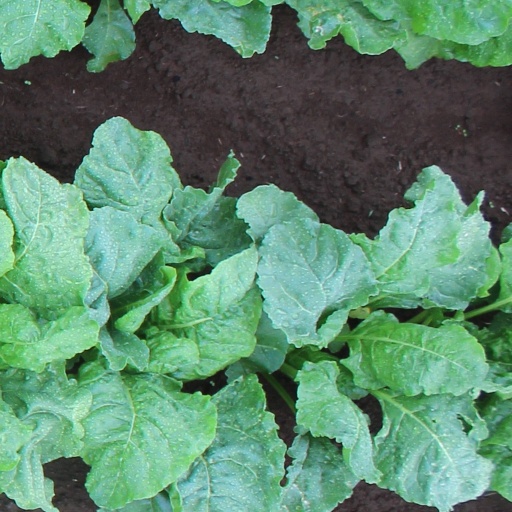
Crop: sugar beet